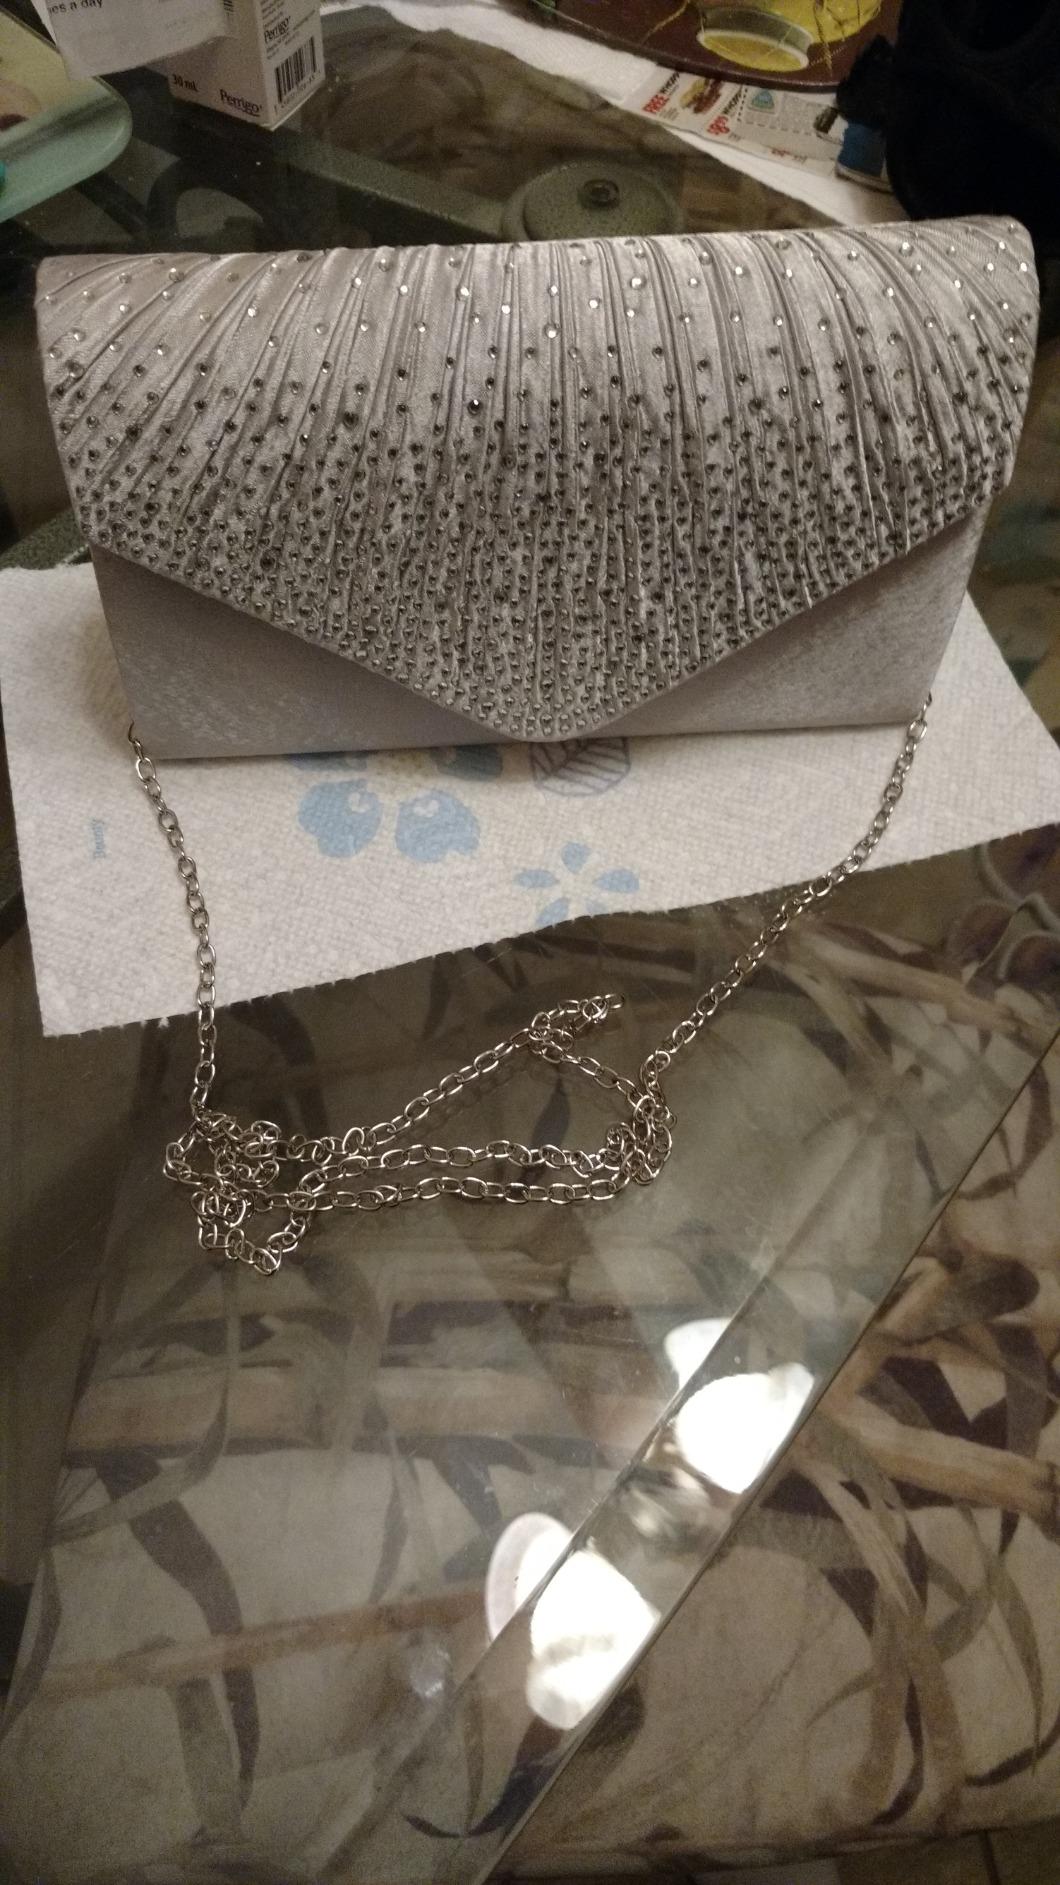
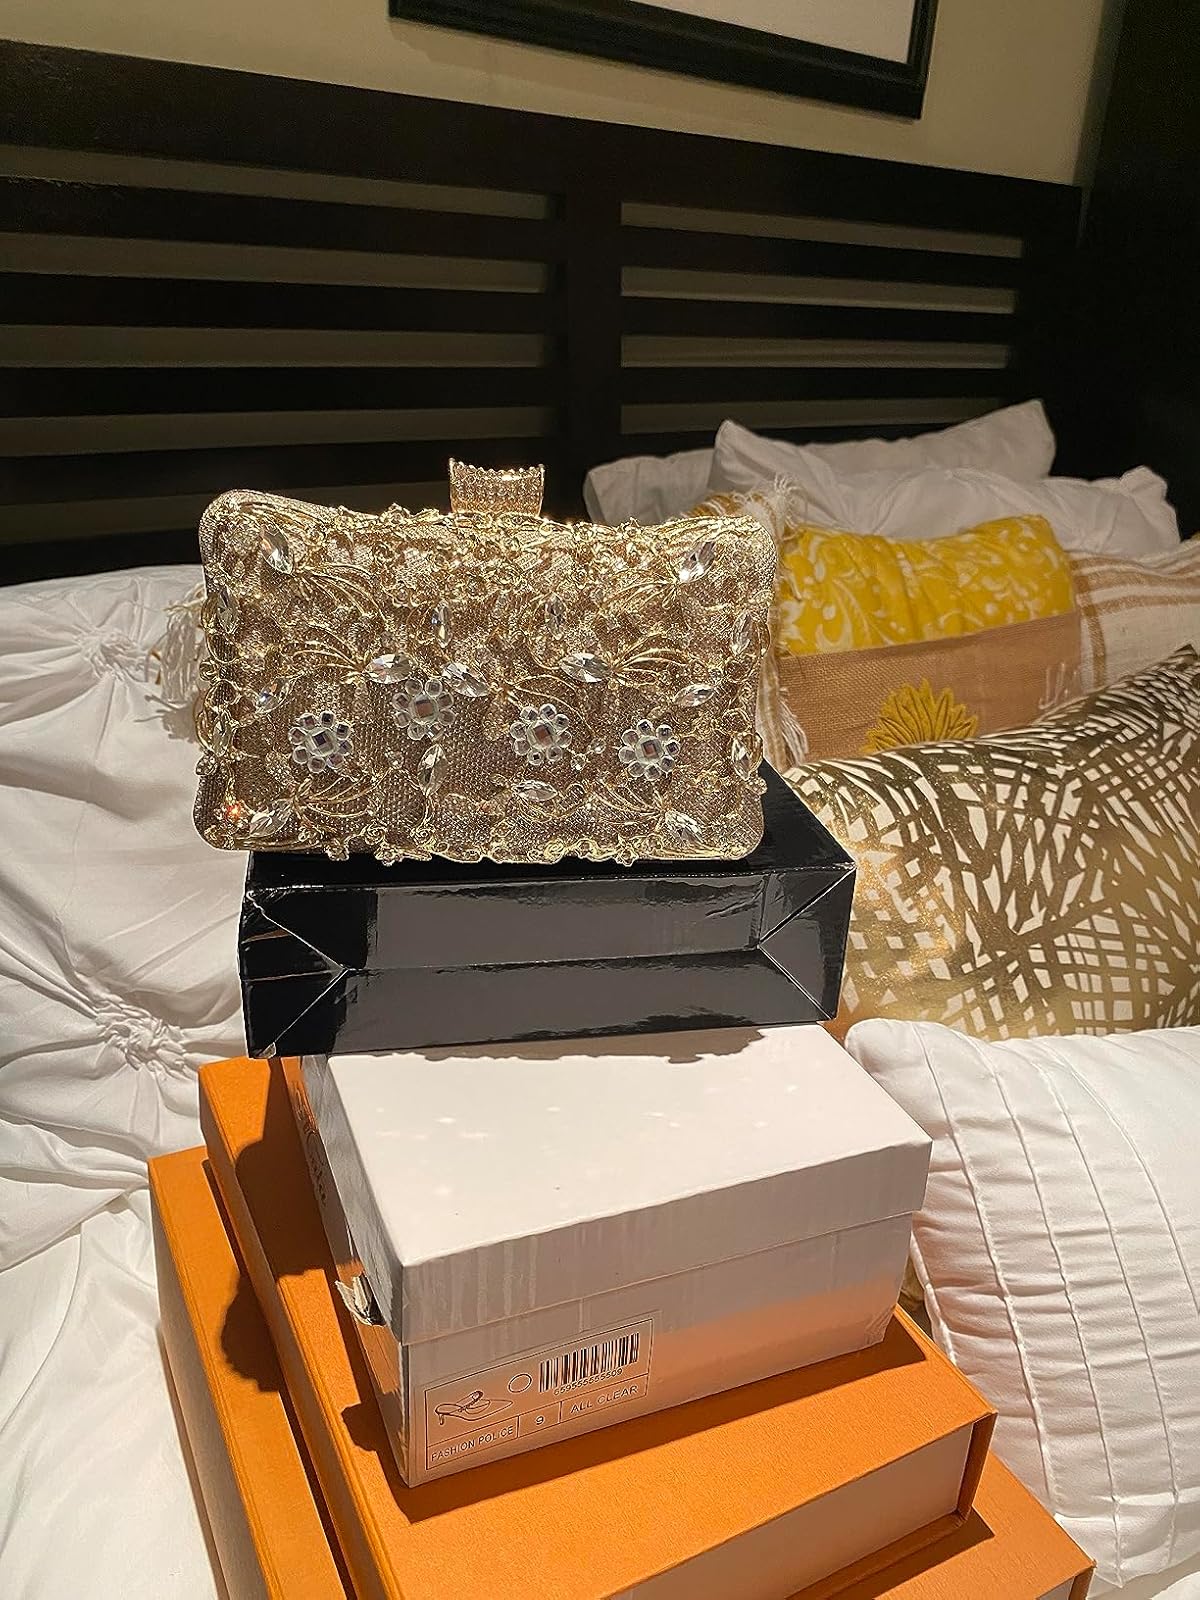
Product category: accessories_handbag
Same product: no